Don Pedro Jaramillo

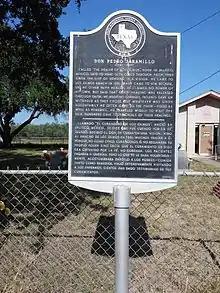
First Bilingual Texas State Roadside historical marker 1971

In many of Jaramillo's treatments the number nine plays a prominent role. For example, he would often prescribe treatments to be taken for nine consecutive nights or in quantities of nine. There are also stories of people who did not follow his instructions or changed his prescription and then failed to recover; in these tellings, only those who followed his treatments exactly as prescribed achieved complete recovery. Jaramillo's cures were often miraculous in nature, even to the point of curing paralysis.